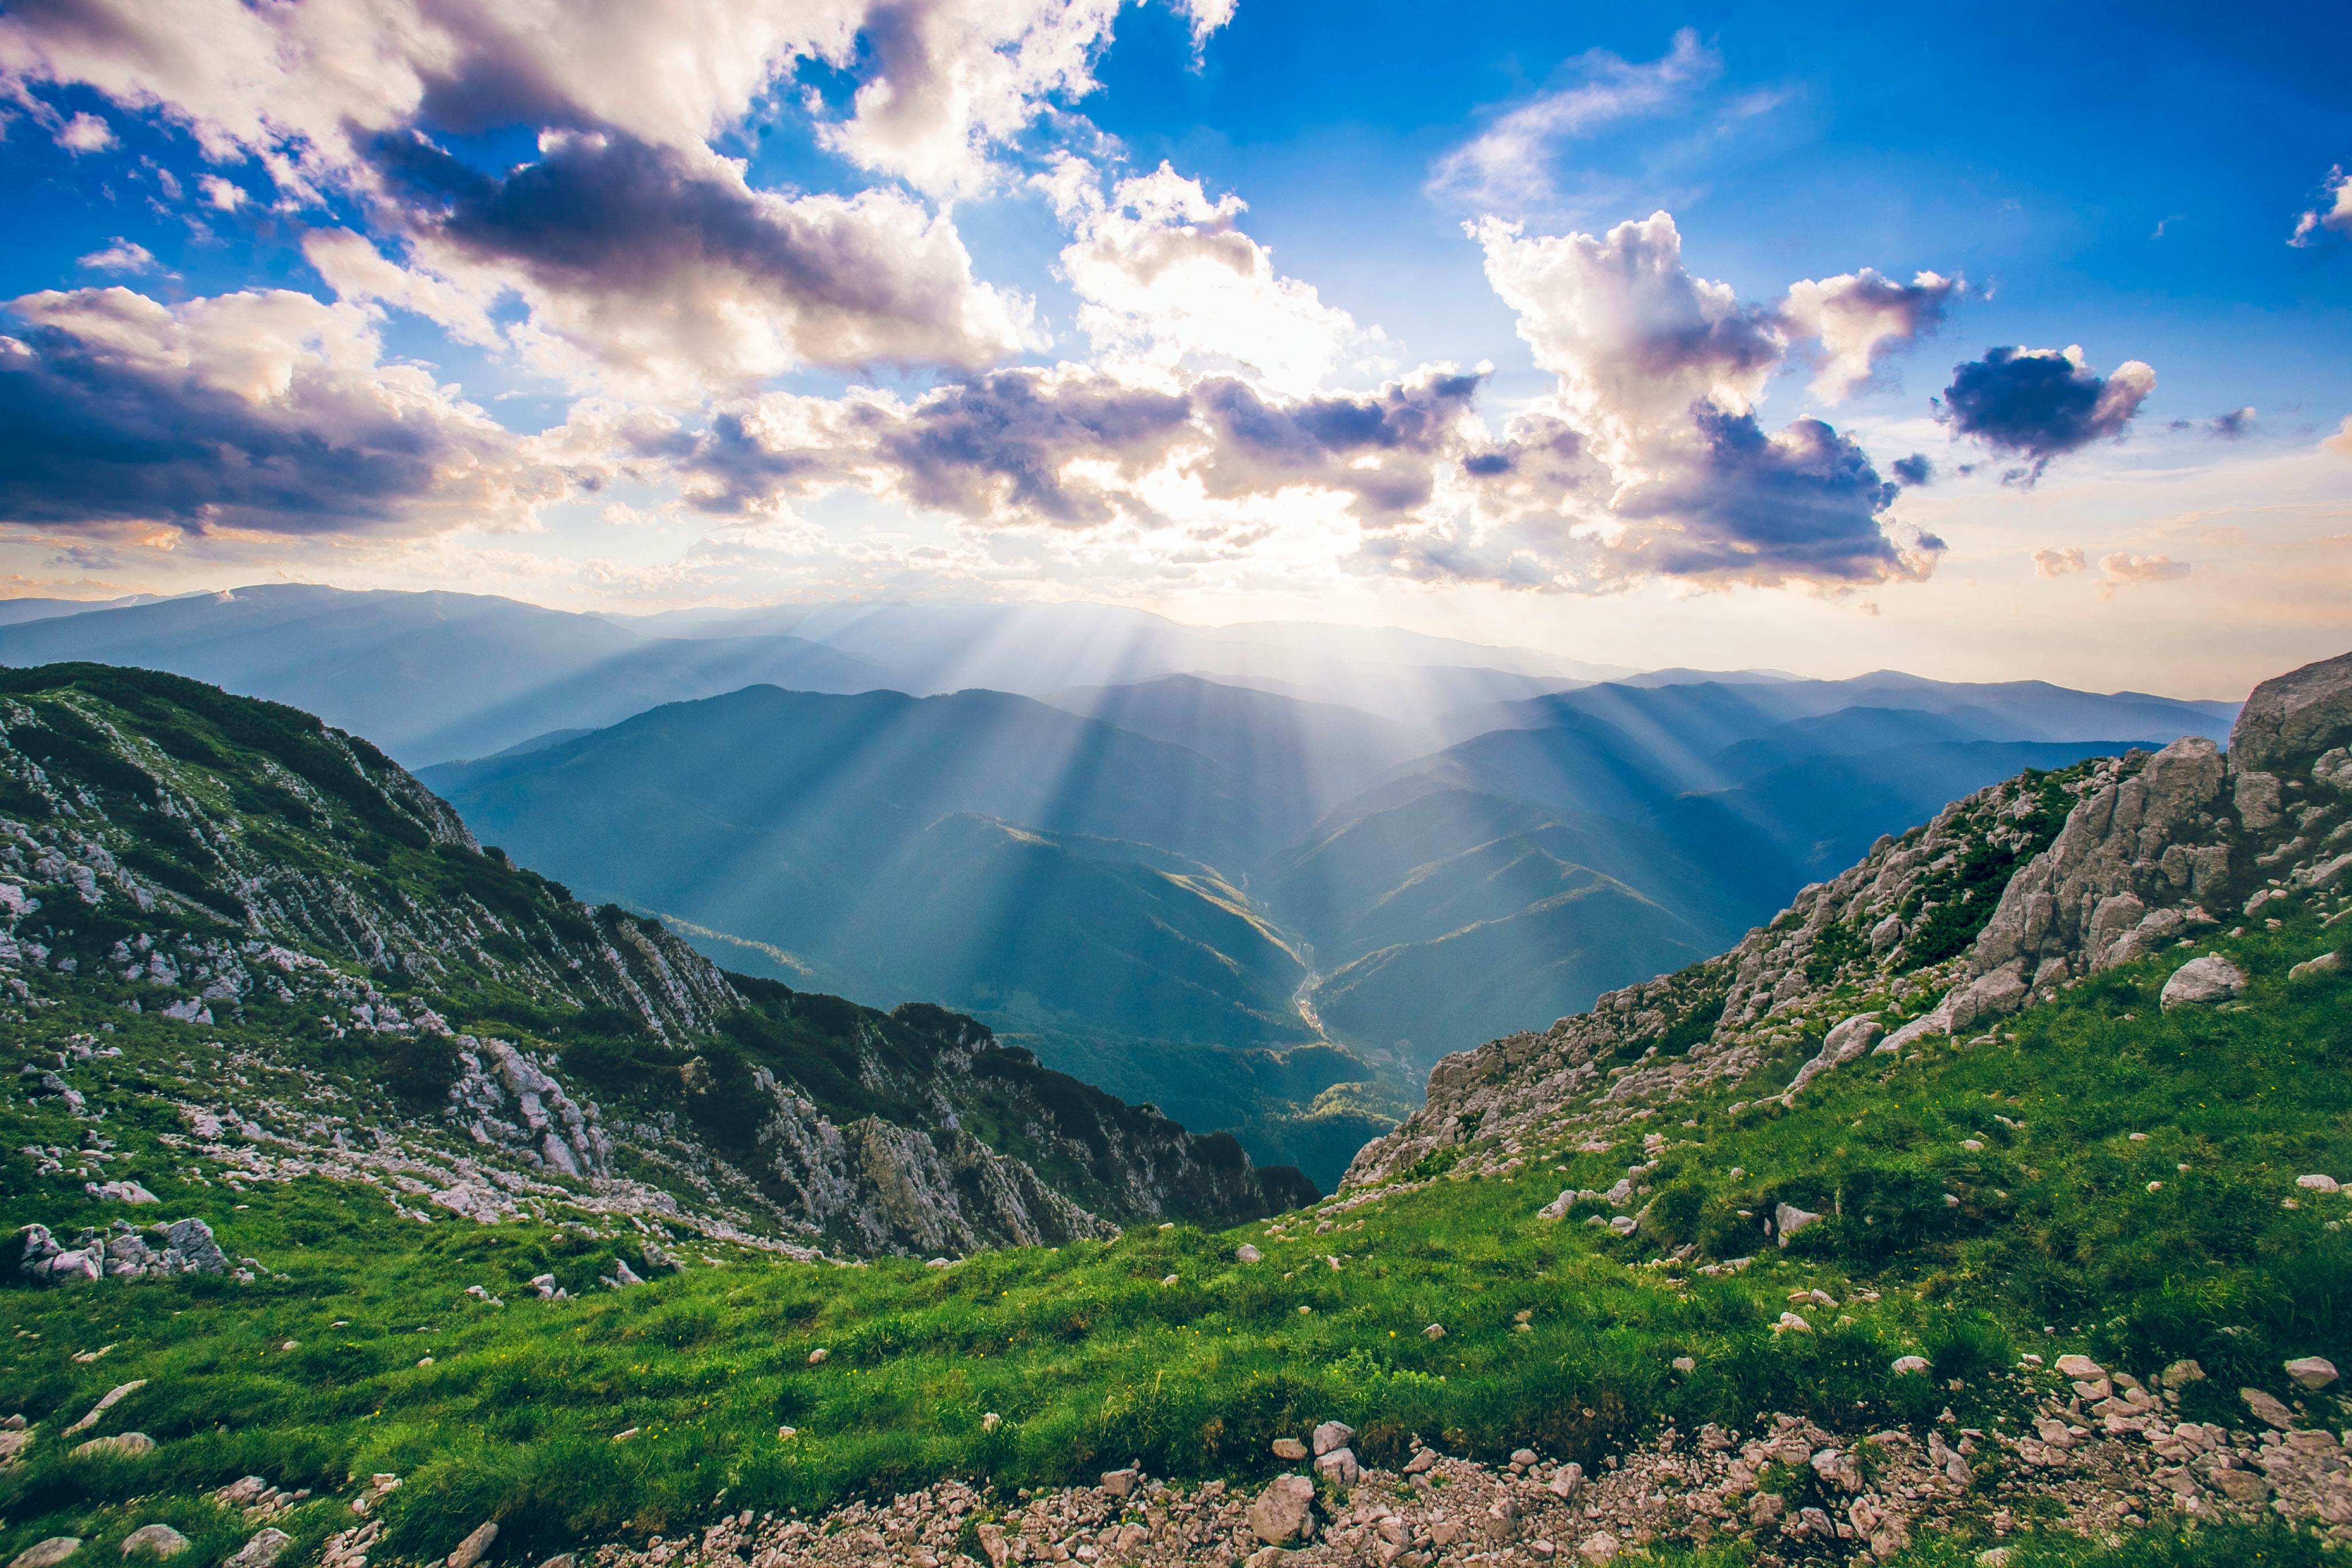
landscape, nature, wilderness, mountain, cloud, meadow, hill, lake, valley, mountain range, panorama, fjord, highland, ridge, alps, grassland, plateau, fell, loch, landform, mountain pass, geographical feature, atmospheric phenomenon, mountainous landforms